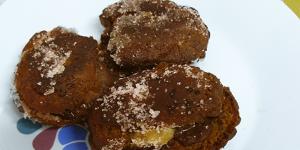
xuxos de chocolate